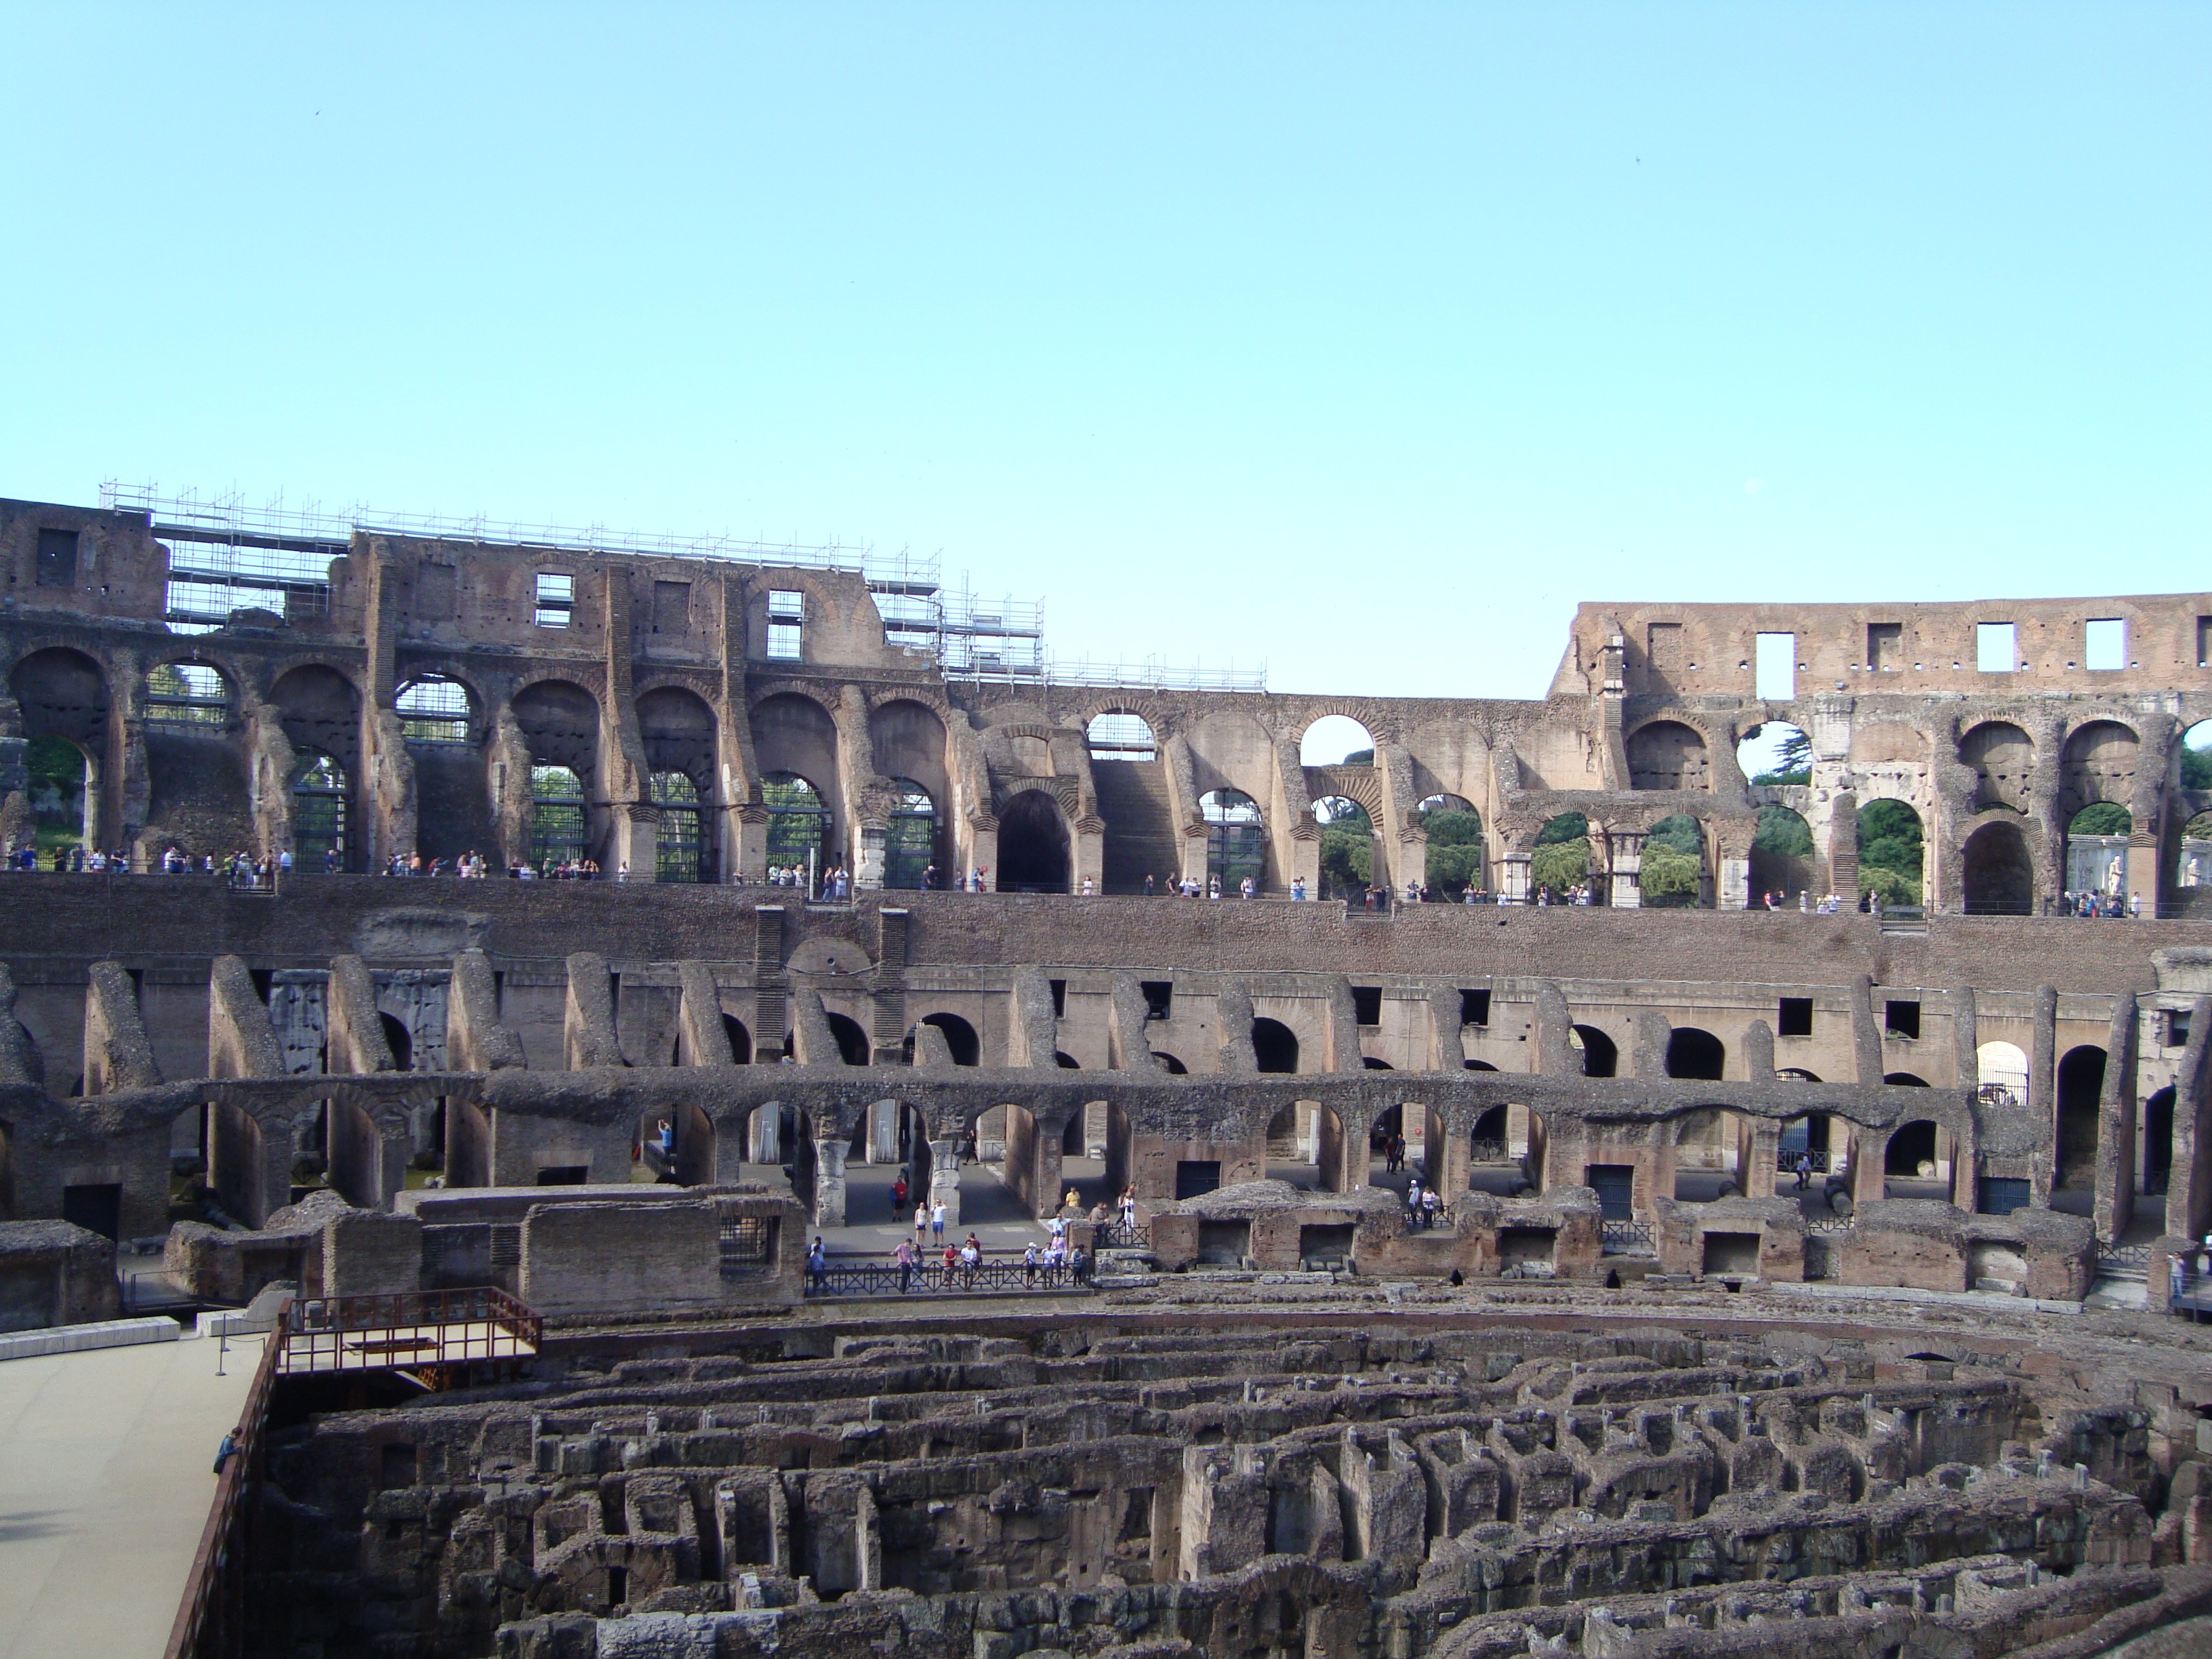
architecture, structure, palace, city, cityscape, plaza, landmark, italy, amphitheatre, town square, ancient rome, colloseum, ancient history, human settlement, ancient roman architecture